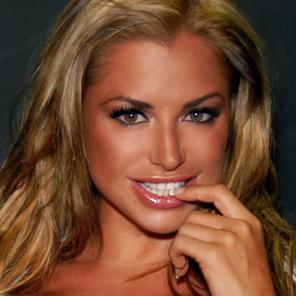
Age: 25